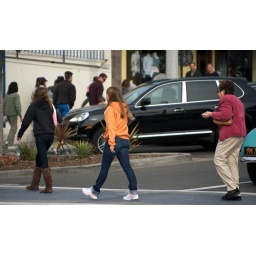
The girl in the orange sweatshirt